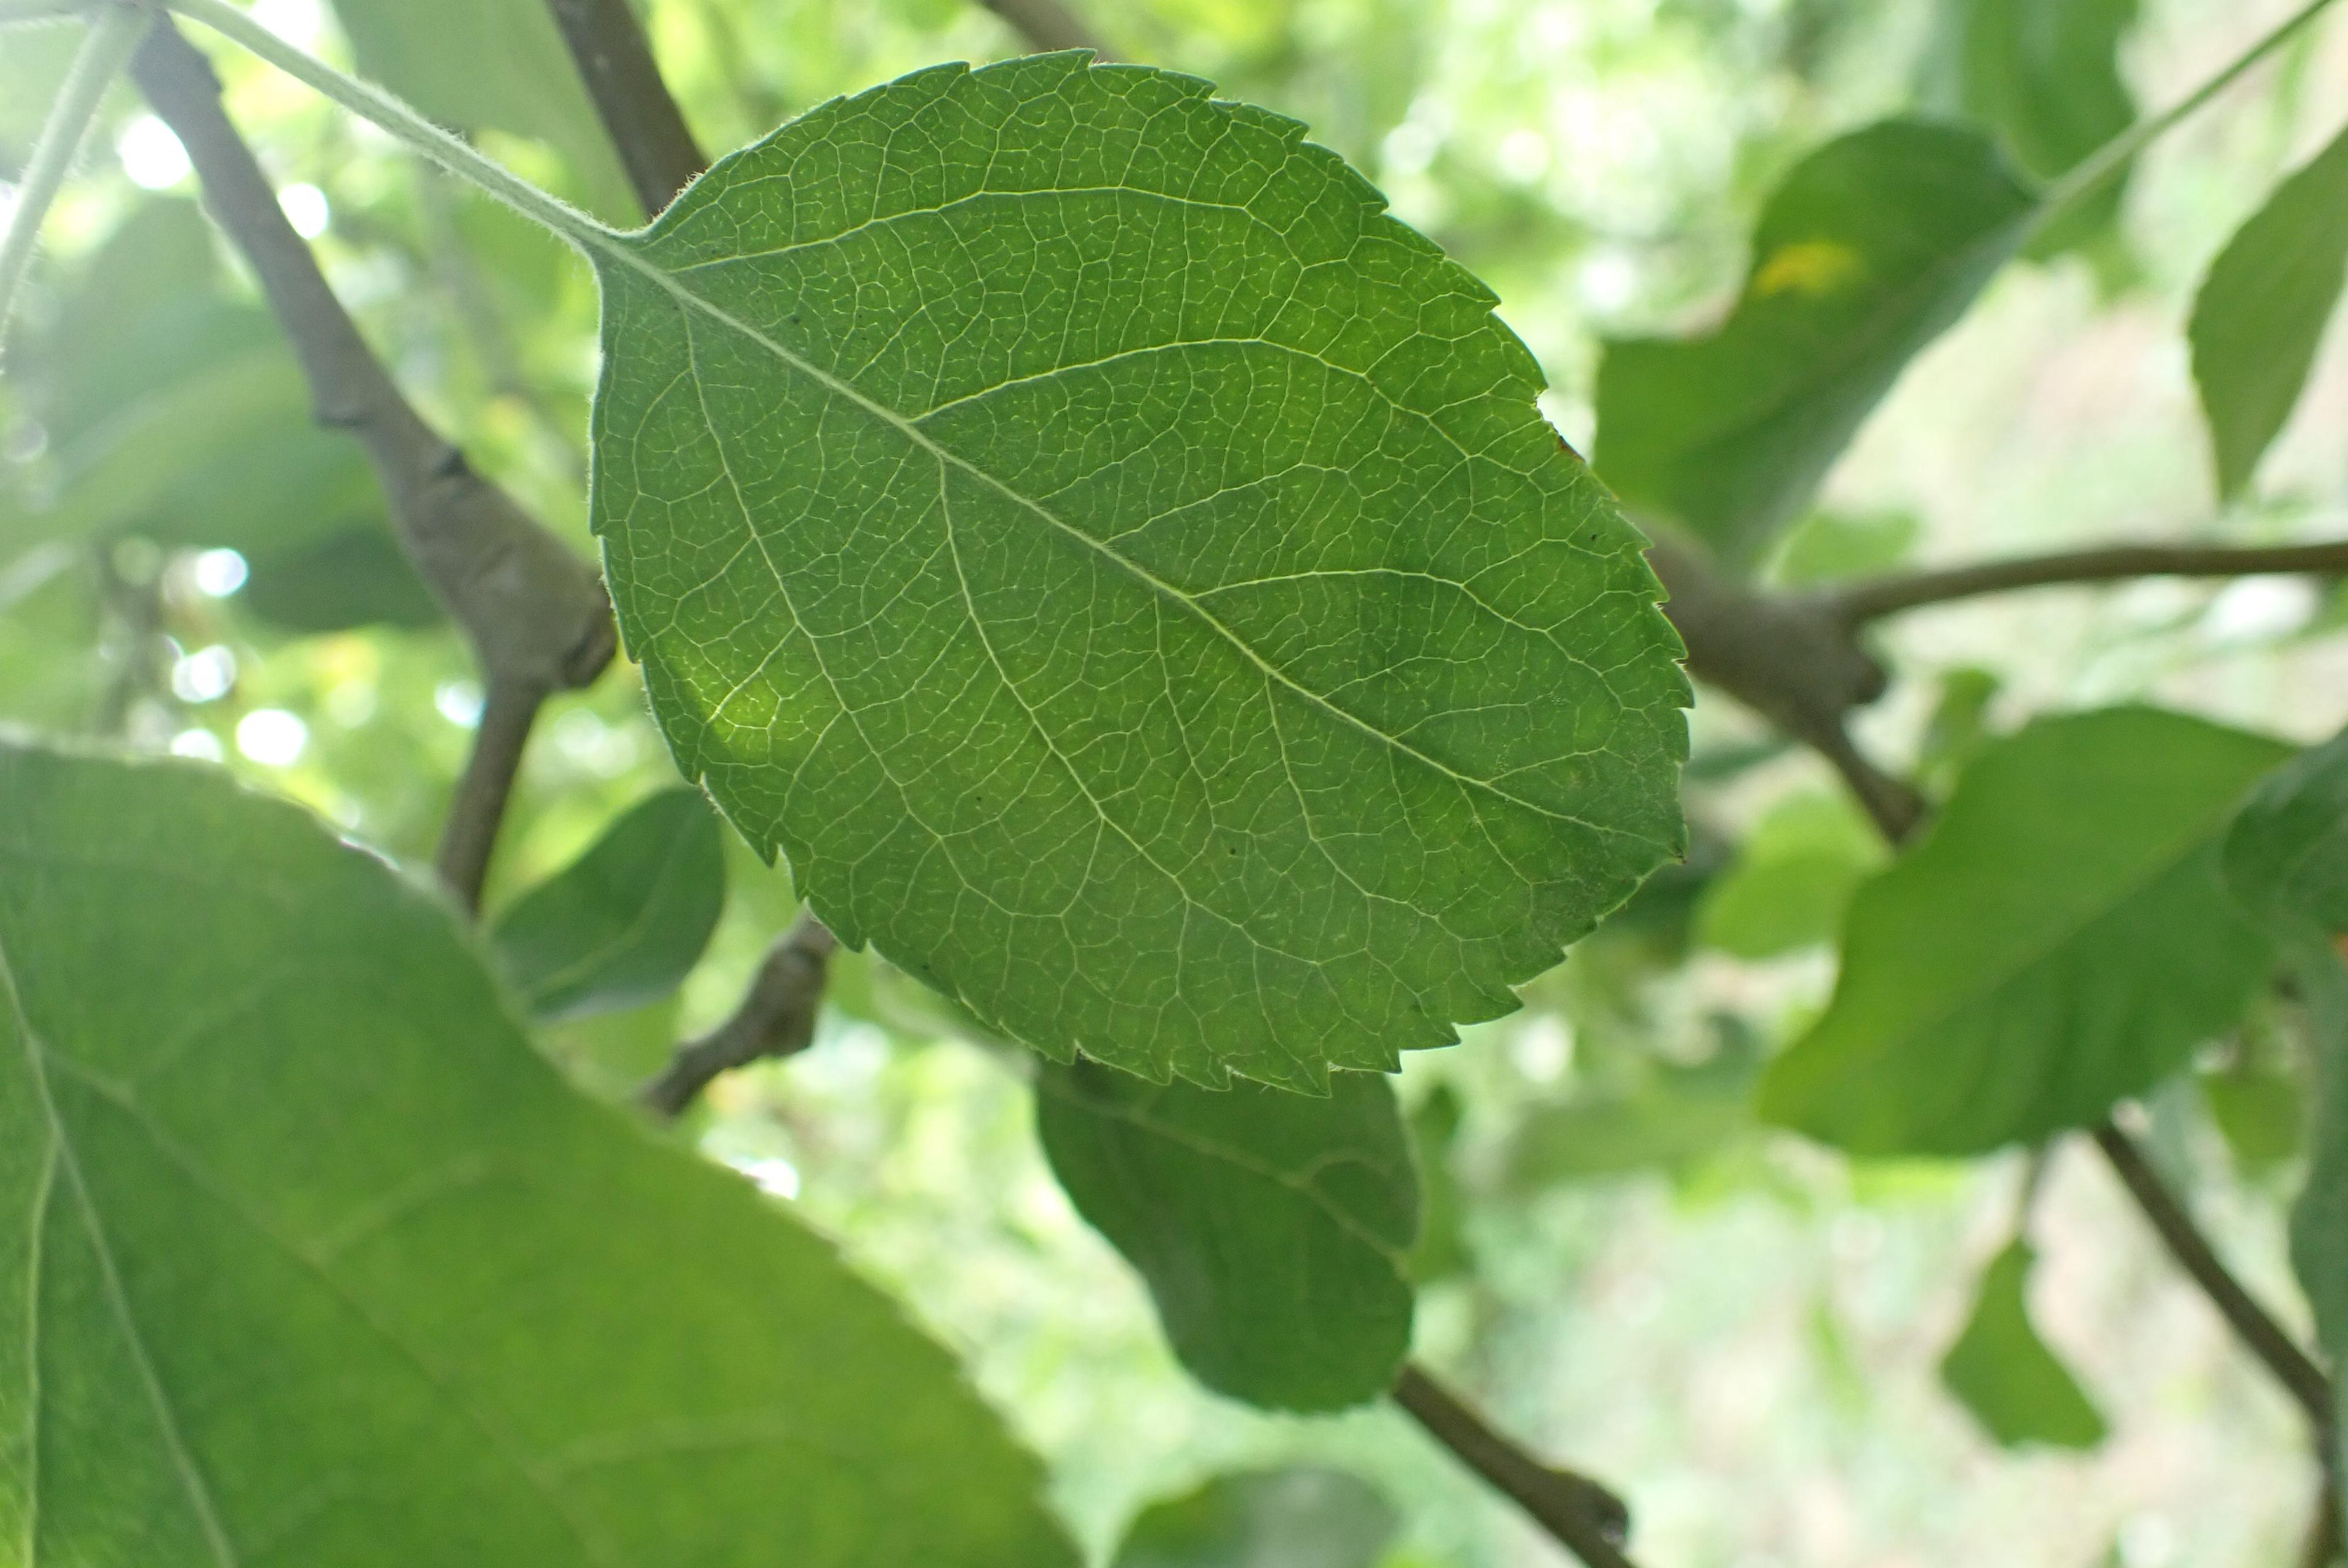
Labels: healthy